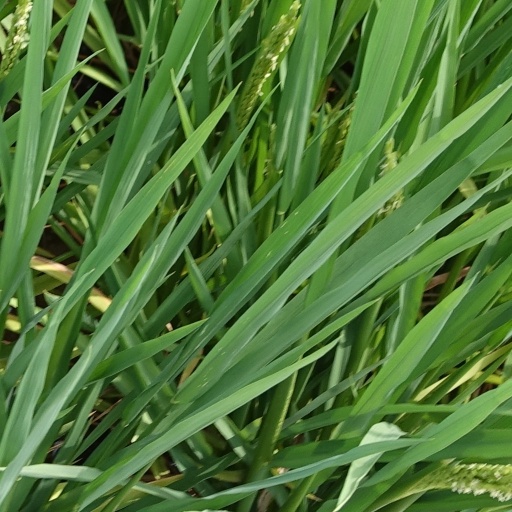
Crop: rice